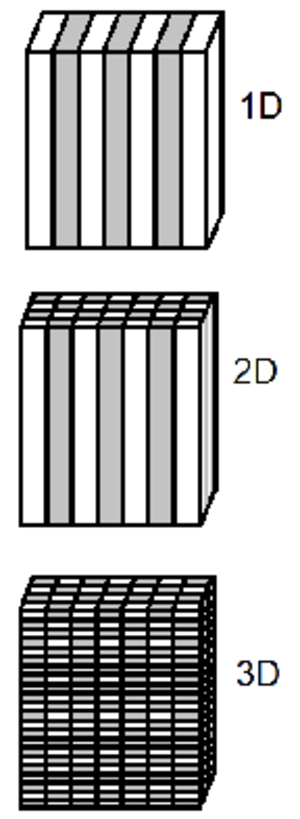
Schéma représentant la périodicité de la diélectricité pour les 3 dimensions de l'espace dans un cristal photonique